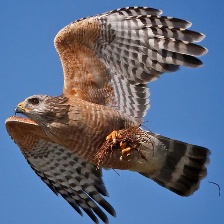
Species: RED SHOULDERED HAWK
Scientific name: BUTEO LINEATUS